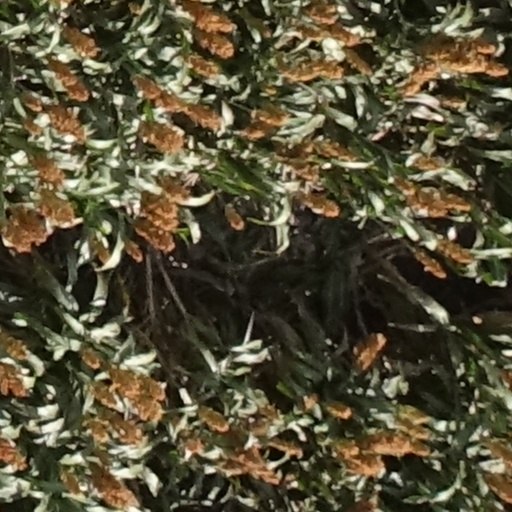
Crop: sorghum